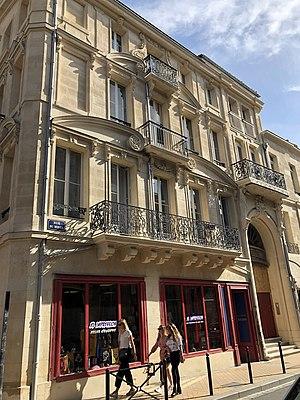
Hôtel Saint-François à Bordeaux, après restauration (façade ouest)
L'hôtel Saint-François ou hôtel de la Perle est un immeuble construit à Bordeaux au milieu du XIXᵉ siècle à l'angle de la rue Saint-François et de la rue du Mirail par l'entrepreneur bordelais Antoine Théodore Audubert. Les décorations symboliques du bâtiment, son ampleur architecturale, la modernité des techniques mises en œuvres et la recherche de la fonctionnalité qui a guidé ses constructeurs en font un témoignage de la France populaire et de l'habitation collective de l'époque, tout à fait original à Bordeaux. L'hôtel est classé monument historique depuis 2013 et a été rénové en 2019.